Reginald Corbet

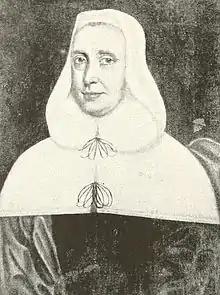
Reginald Corbet of Stoke upon Tern (died 1566), a prominent English judge of the mid-Tudor period

Reginald Corbet (died 1566) was a distinguished lawyer in four reigns across the mid-Tudor period, and prospered throughout, although he seems to have been firmly Protestant in sympathy. He was appointed serjeant-at-law and Justice of the King's Bench, and represented Much Wenlock in the parliament of 1542 and Shrewsbury in those of 1547, October 1553 and 1555. He enjoyed great wealth, partly because his wife was an heiress of Sir Rowland Hill, the first Protestant Lord Mayor of London.